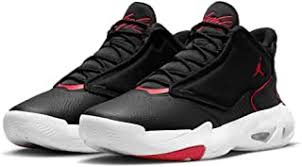
Label: Sneaker